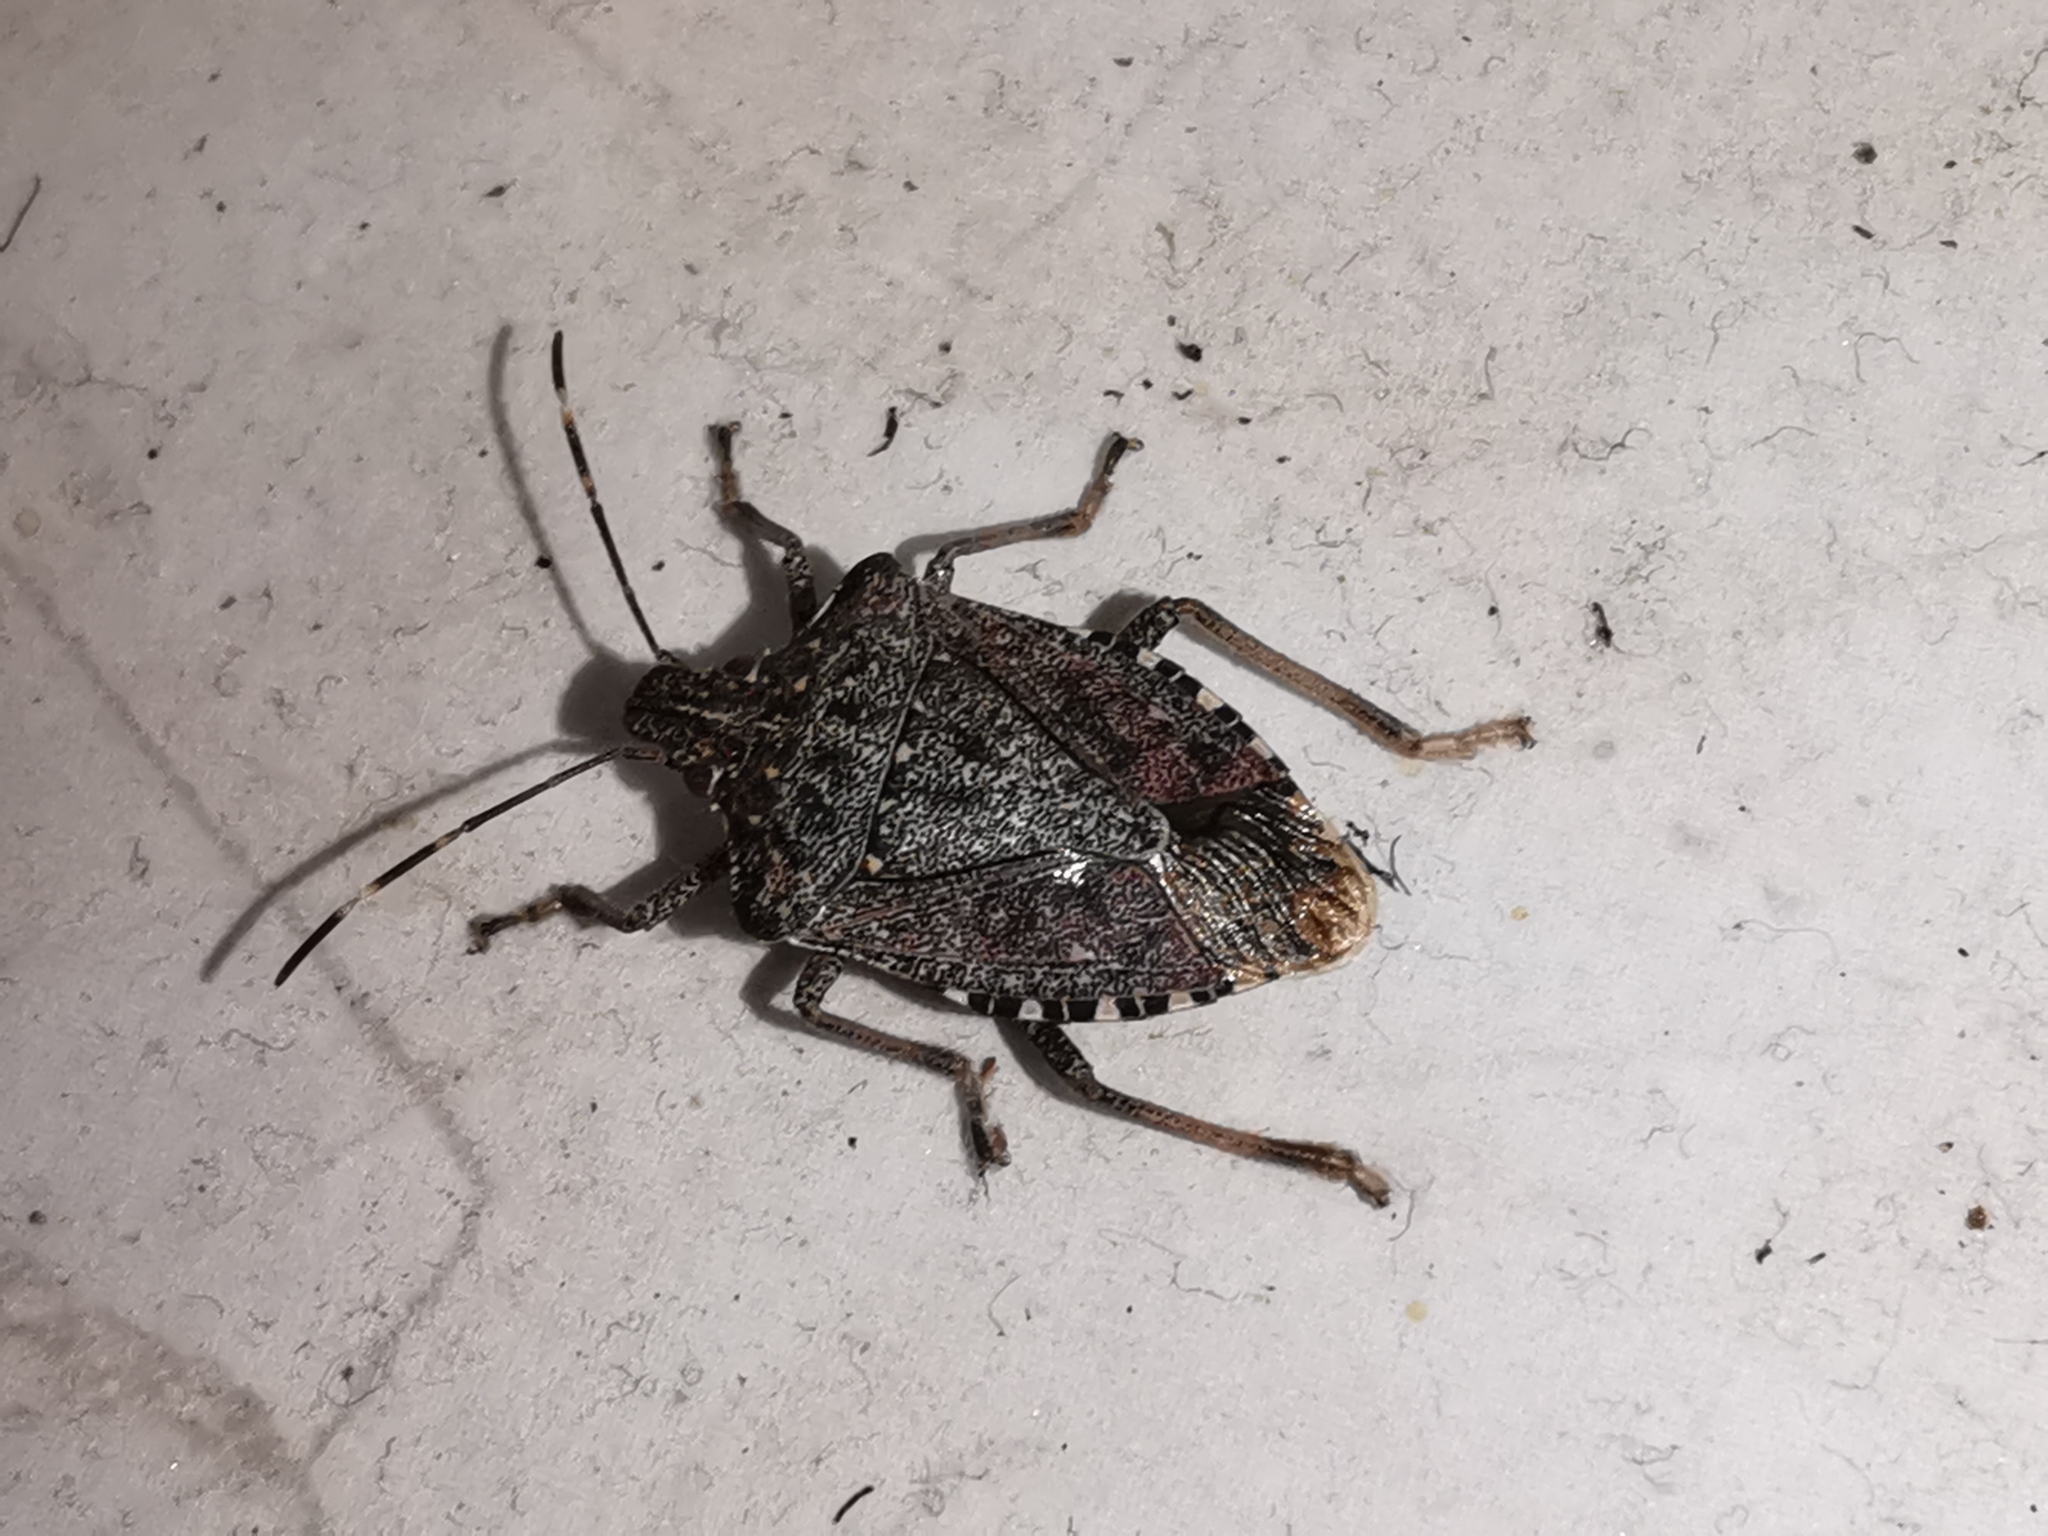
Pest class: stink_bug